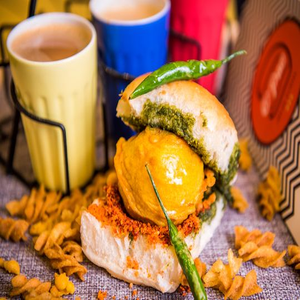
Dish: vadapav